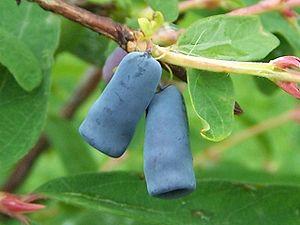
On regroupe sous le nom de fruits rouges, petits fruits, petits fruits rouges, fruits des bois ou encore baies un ensemble d'espèces de végétaux qui produisent une fructification comestible. La plupart sont sauvages, mais ils sont aussi largement cultivés dans les jardins potagers. Certains ne sont pas de couleur rouge.
Le chèvrefeuille bleu, également appelé camérisier bleu au Québec ou encore haskap en anglais, est une espèce de chèvrefeuille originaire des régions tempérées de l'hémisphère nord.